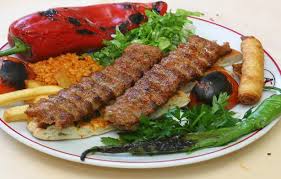
Yemek: kebap